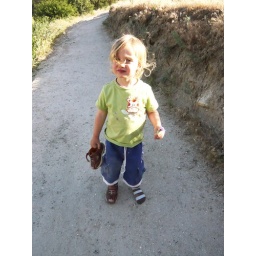
One shoe on, flower in hand